Axis occupation of Greece

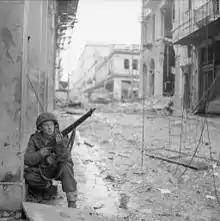
A soldier from the 5th (Scottish) Parachute Battalion takes cover in Athens during the Dekemvriana events, 18 December 1944

The most infamous examples in the German zone are those of the village of Kommeno on 16 August 1943, where 317 inhabitants were executed by the 1. "Gebirgs-Division" and the village torched; the "Holocaust of Viannos" on 14–16 September 1943, in which over 500 civilians from several villages in the region of Viannos and Ierapetra in Crete were executed by the 22. "Luftlande Infanterie-Division"; the "Massacre of Kalavryta" on 13 December 1943, in which Wehrmacht troops of the 117th Jäger Division carried out the extermination of the entire male population and the subsequent total destruction of the town; the "Distomo massacre" on 10 June 1944, where units of the Waffen-SS "Polizei" Division looted and burned the village of Distomo in Boeotia resulting in the deaths of 218 civilians; the 3 October 1943 "Lingiades massacre" where the German army murdered in reprisal nearly 100 people in the village of Lingiades, 13 kilometres outside Ioannina; and the "Holocaust of Kedros" on 22 August 1944 in Crete, where 164 civilians were executed and nine villages were dynamited after being looted. At the same time, in the course of the concerted anti-guerrilla campaign, hundreds of villages were systematically torched and almost 1,000,000 Greeks left homeless.